Steve Wegerle

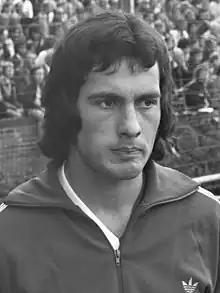
Steve Wegerle (1975)

Steve Wegerle (born 15 May 1953) is a South African former professional soccer player who played as a winger.